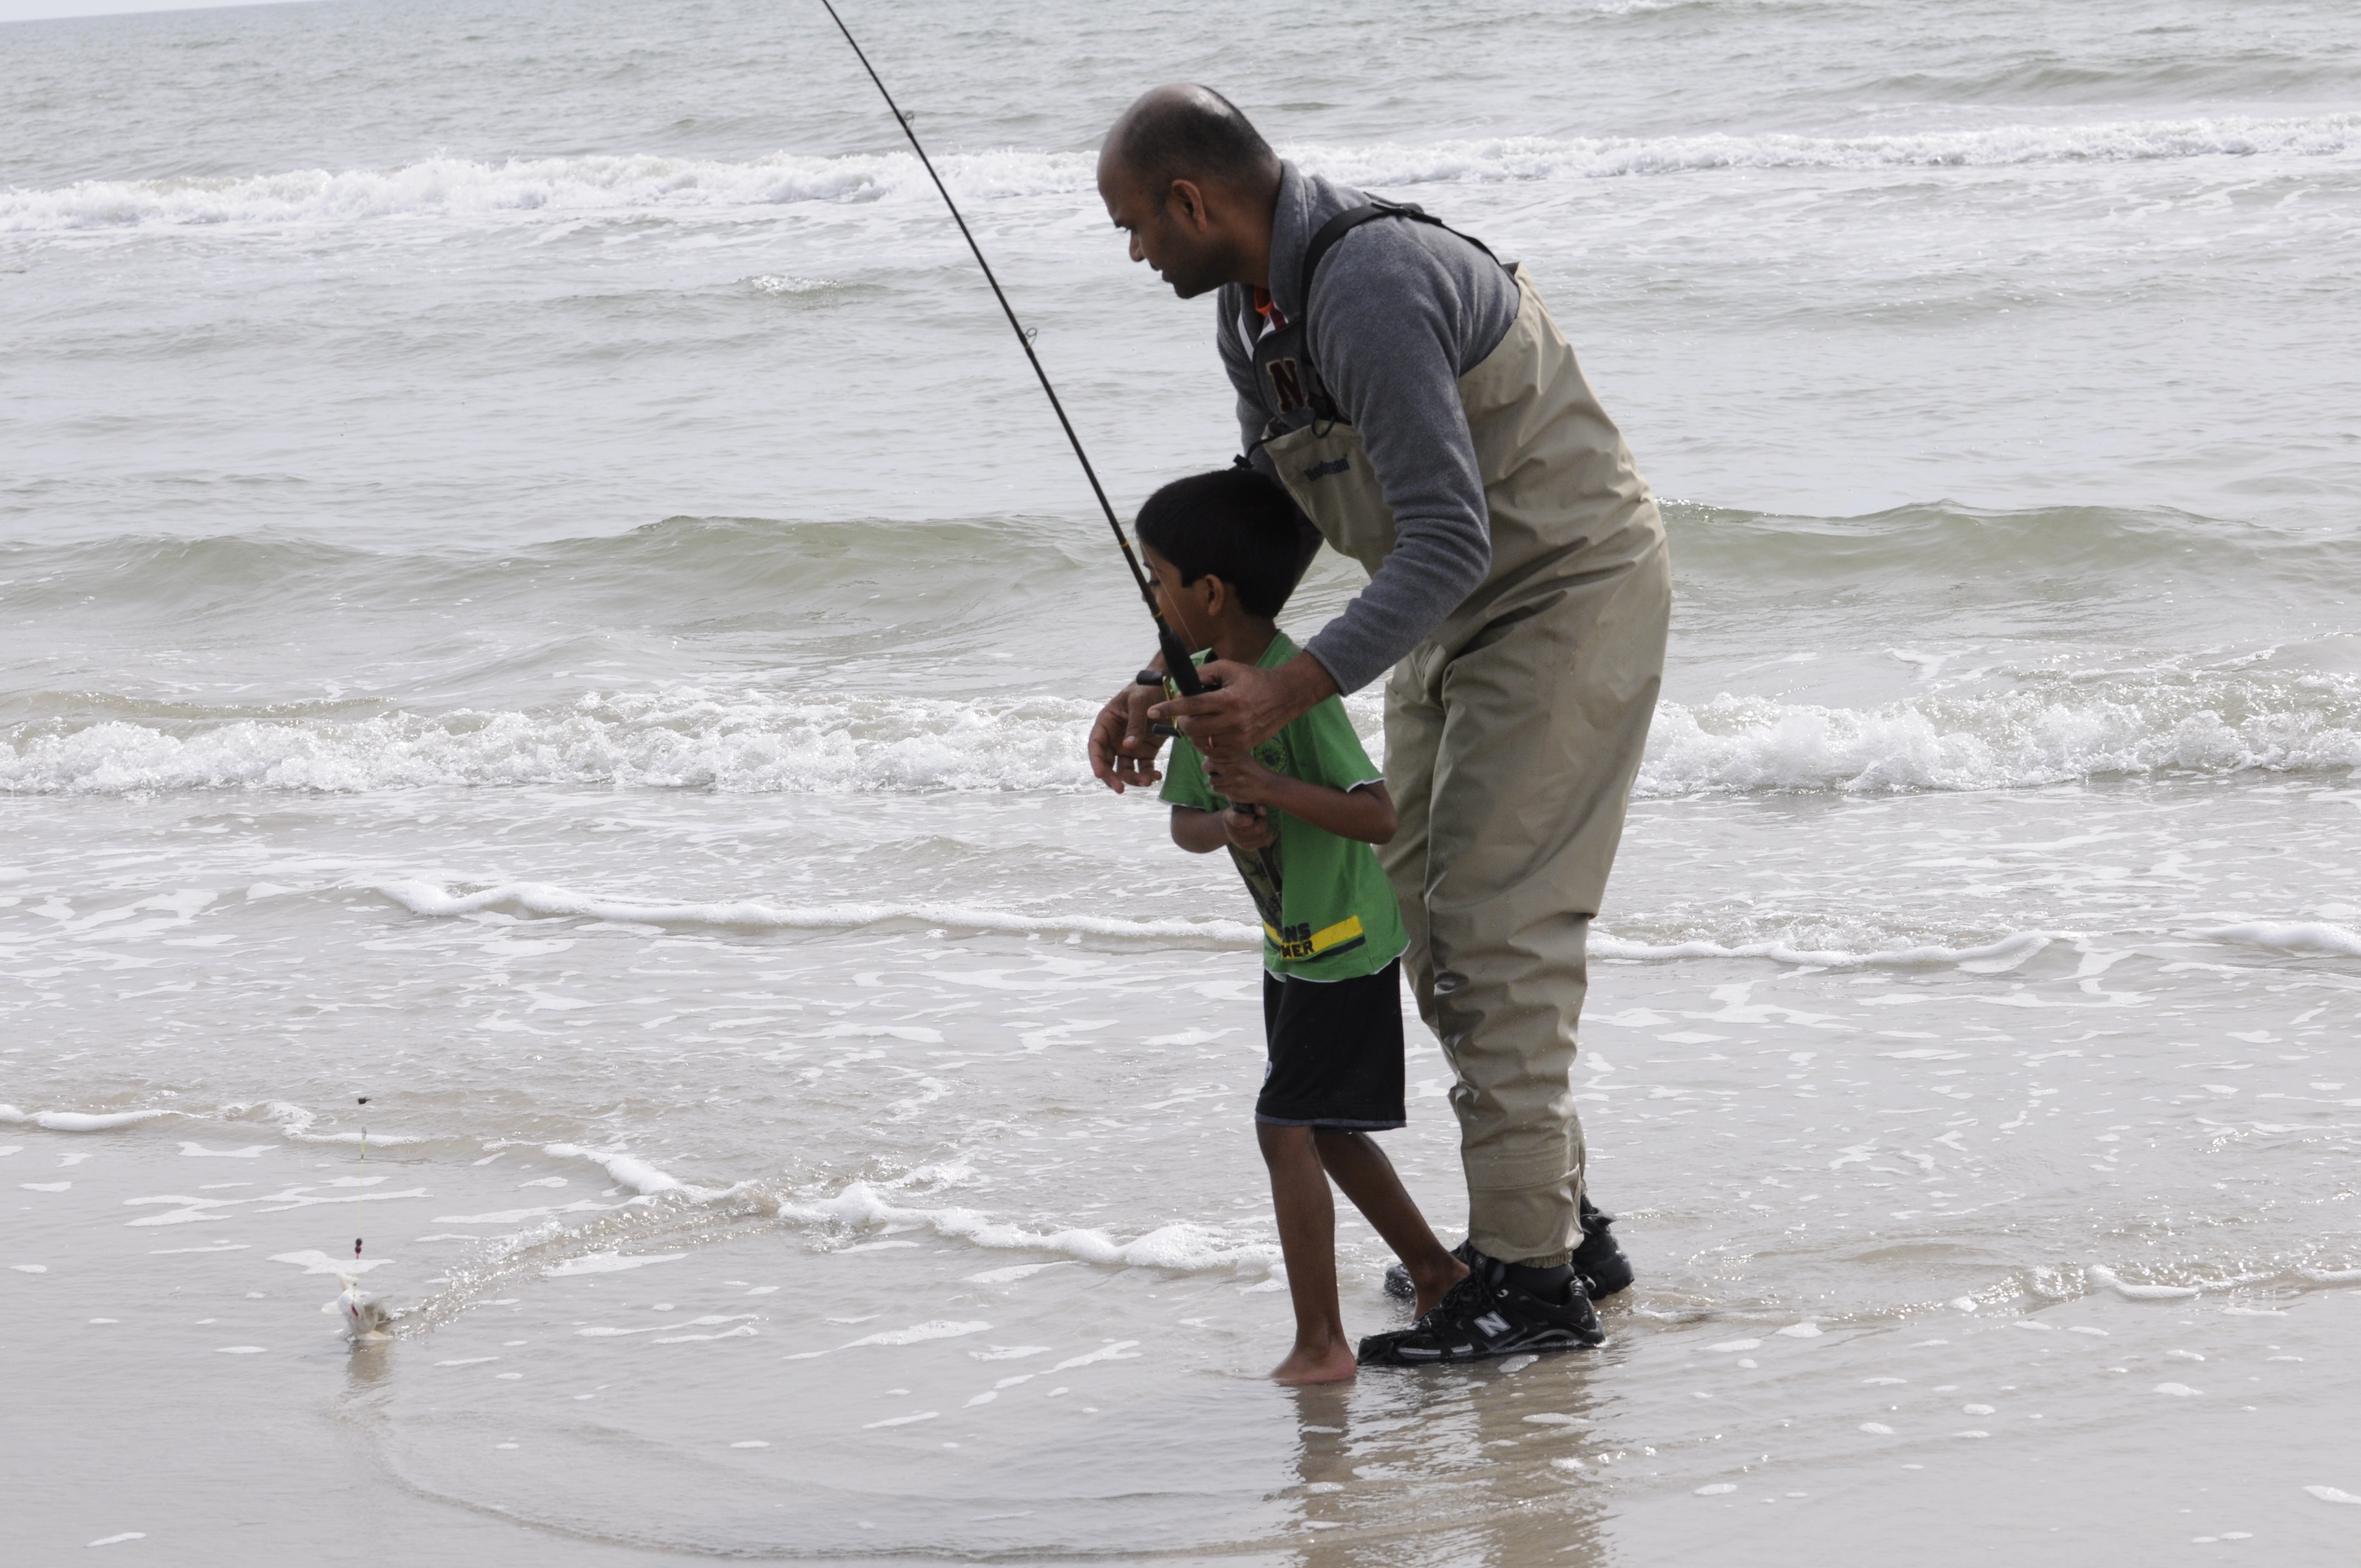
beach, sea, coast, water, ocean, shore, wave, fishing, fisherman, surf fishing, family fun, father son, recreational fishing